West Midlands Police

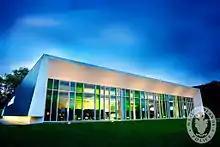
The Events Control Suite

Police officers working for West Midlands Police have a wide range of different uniforms, equipment and vehicles dependent on their specific roles.